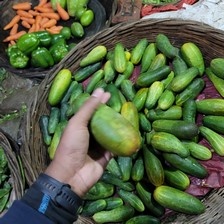
Label: cucumber